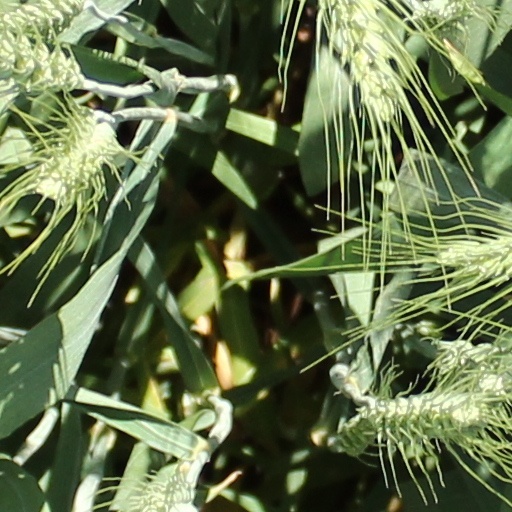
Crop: wheat